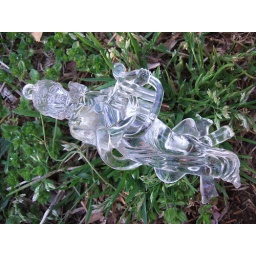
i found this wonder of luminous plastic under a plant when pulling some weeds! it's a goddess playing a lyre.